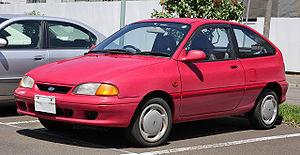
La Ford Festiva est une voiture construite entre 1986 et 2002 en trois générations par le constructeur coréen Kia, qui faisait alors partie du groupe Ford, à partir de composants d'origine Mazda. Elle était déclinée en 3, 4 et 5 portes et disponible en 2 motorisations: Essence 1,3L 73 ch et 1,5L 88 ch.